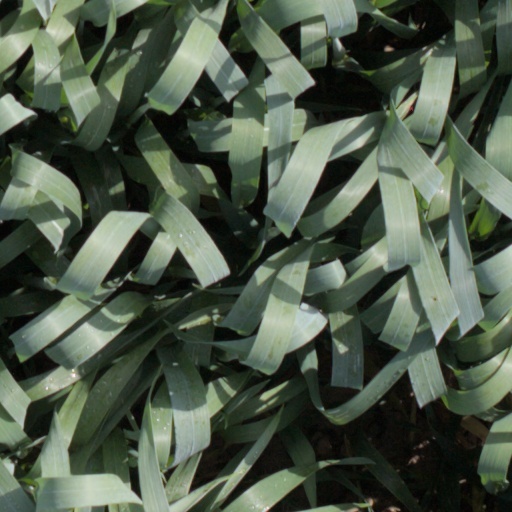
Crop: wheat